Ottawa River timber trade

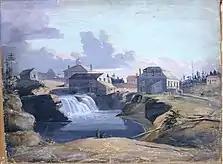
"A View of the Mill and Tavern of Philemon Wright at the Chaudière Falls, Hull on the Ottawa River, Lower Canada" by Henry DuVernet

Rafts were powered by oars, or occasionally sails. Rafts had to be dismantled and reassembled to get past rapids and obstructions. At Chaudière Falls 20 days could be lost in hauling the timber overland. Timber slides were an idea to solve that problem.